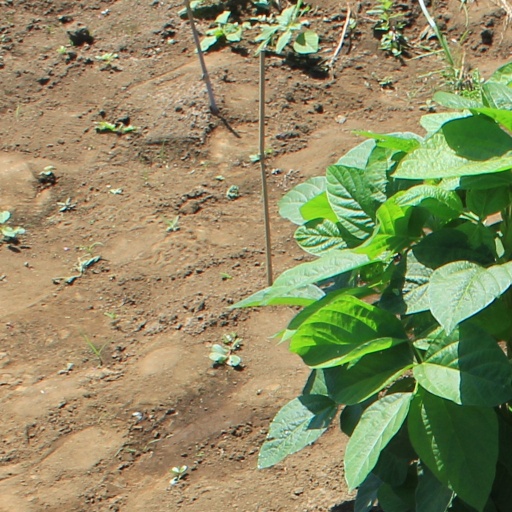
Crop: soybean